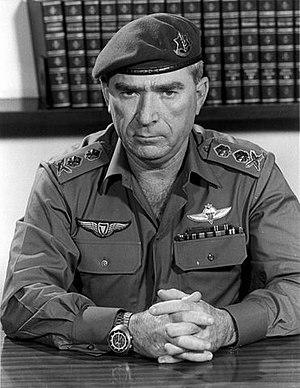
Rafael Eitan, né le 11 janvier 1929 et mort le 23 novembre 2004, a été un général et un chef d'État-major de l'armée israélienne puis un homme politique et un parlementaire à la Knesset. Il était surnommé « Rafoul » par ses partisans.